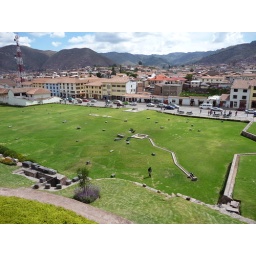
Lawn next to Qorikancha. Was once a river bed - but was re-routed by the Inca.